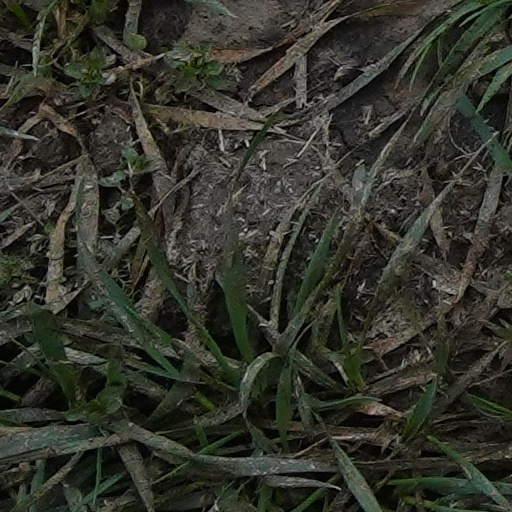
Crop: wheat